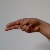
The image shows a hand gesture representing the letter 'H' in Indian Sign Language.